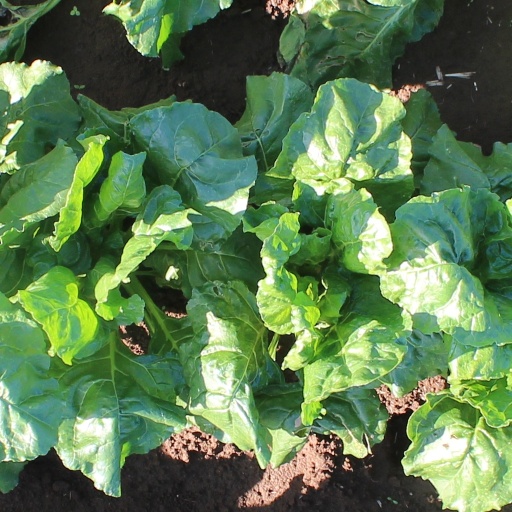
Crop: sugar beet